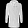
Label: Coat